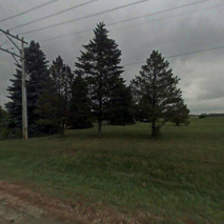
Label: streetView